2010 Shelby American

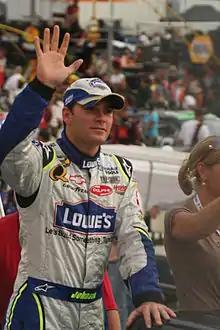
Race winner Jimmie Johnson in 2007.

On lap 113, Scott Speed led the field to the green flag. Also, on the restart, Scott Speed had a horrible start, that caused Jeff Gordon to pass him. From lap 113 to 228, a long green flag run happened. On lap 158, green flag pit stops began. During the pit stops the leaders were Jimmie Johnson, Kevin Harvick, Kyle Busch, Tony Stewart. Afterwards, the top-five drivers were Jeff Gordon, Jimmie Johnson, Matt Kenseth, Jeff Burton, and Kevin Harvick. Then on lap 212, green flag pit stops happened again. After the pit stops the leader was Jeff Gordon. On lap 228, the seventh caution came out because Kevin Conway collided with the wall. Clint Bowyer stayed off pit road to lead on the restart. Immediately after the start, on lap 233, Jeff Gordon reclaimed the lead. On lap 251, Jimmie Johnson passed Jeff Gordon for the lead. Jimmie Johnson kept the lead to win his second consecutive race in 2010.